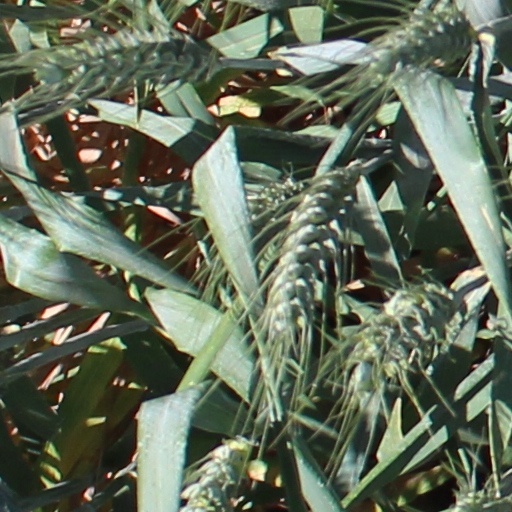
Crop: wheat